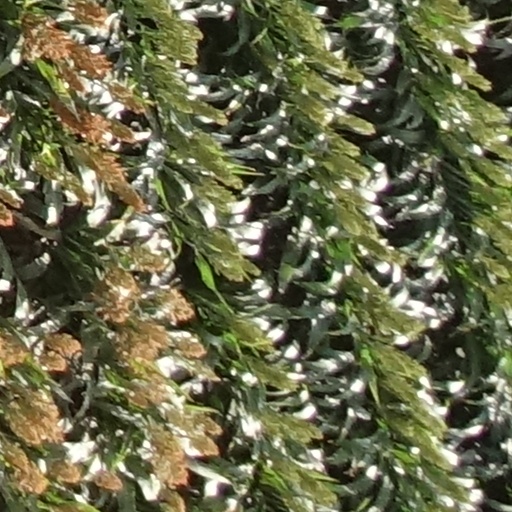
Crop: sorghum